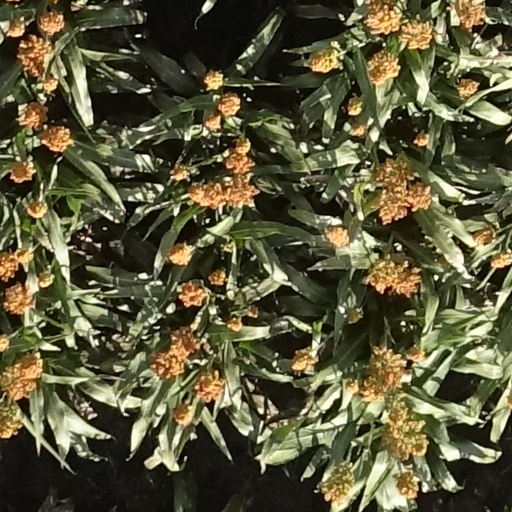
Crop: sorghum